Insignificance (film)

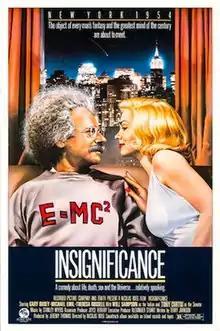
Theatrical release poster

Insignificance is a 1985 British alternative history drama film directed by Nicolas Roeg, and starring Gary Busey, Michael Emil, Theresa Russell, Tony Curtis, and Will Sampson. Adapted by Terry Johnson from his 1982 play of the same name, the film follows four famous characters who converge in a New York City hotel one night in 1954: Joe DiMaggio, Albert Einstein, Marilyn Monroe, and Joseph McCarthy—billed as The Ballplayer, The Professor, The Actress and The Senator, respectively.